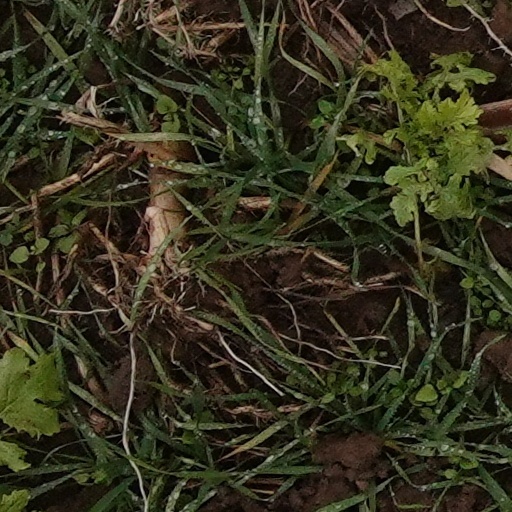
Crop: wheat